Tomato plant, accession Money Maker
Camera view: horizontal (90 deg, fisheye); turntable rotation: 30 degrees
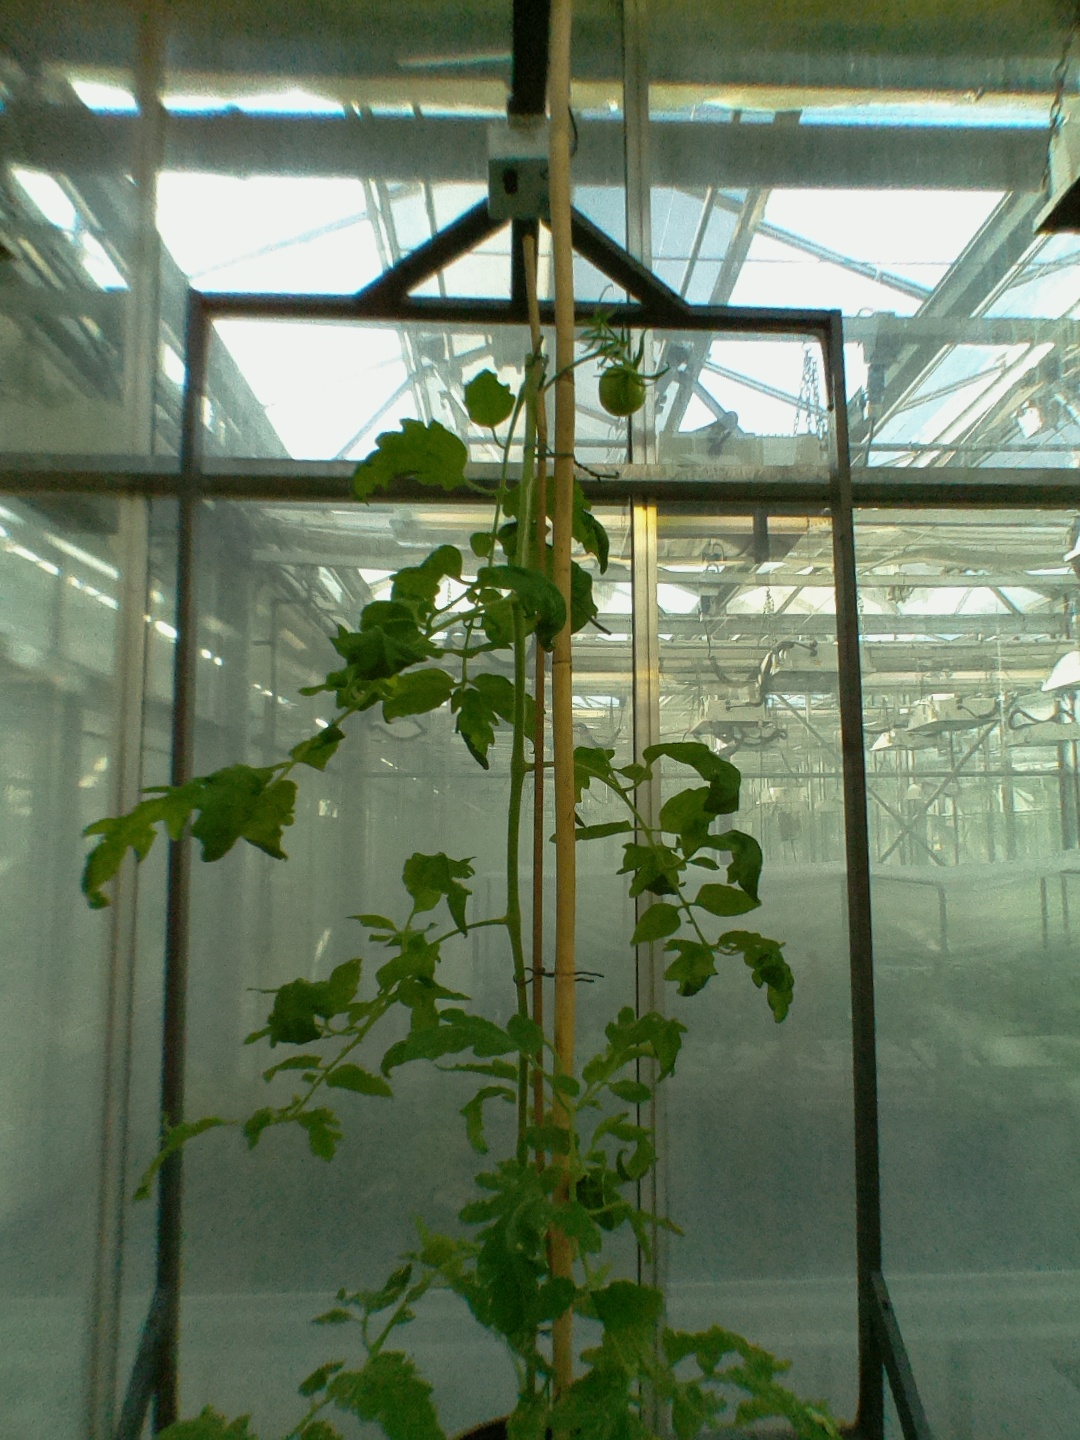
BBCH growth stage 73: 30%-40% of final fruit size